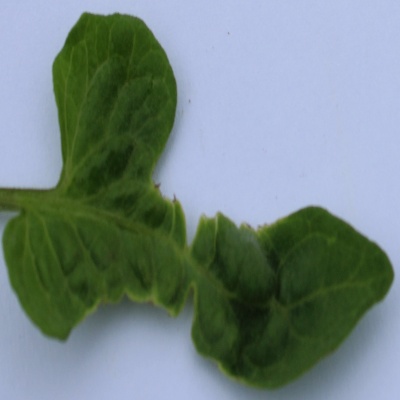
Crop: Tomato
Condition: leaf curl